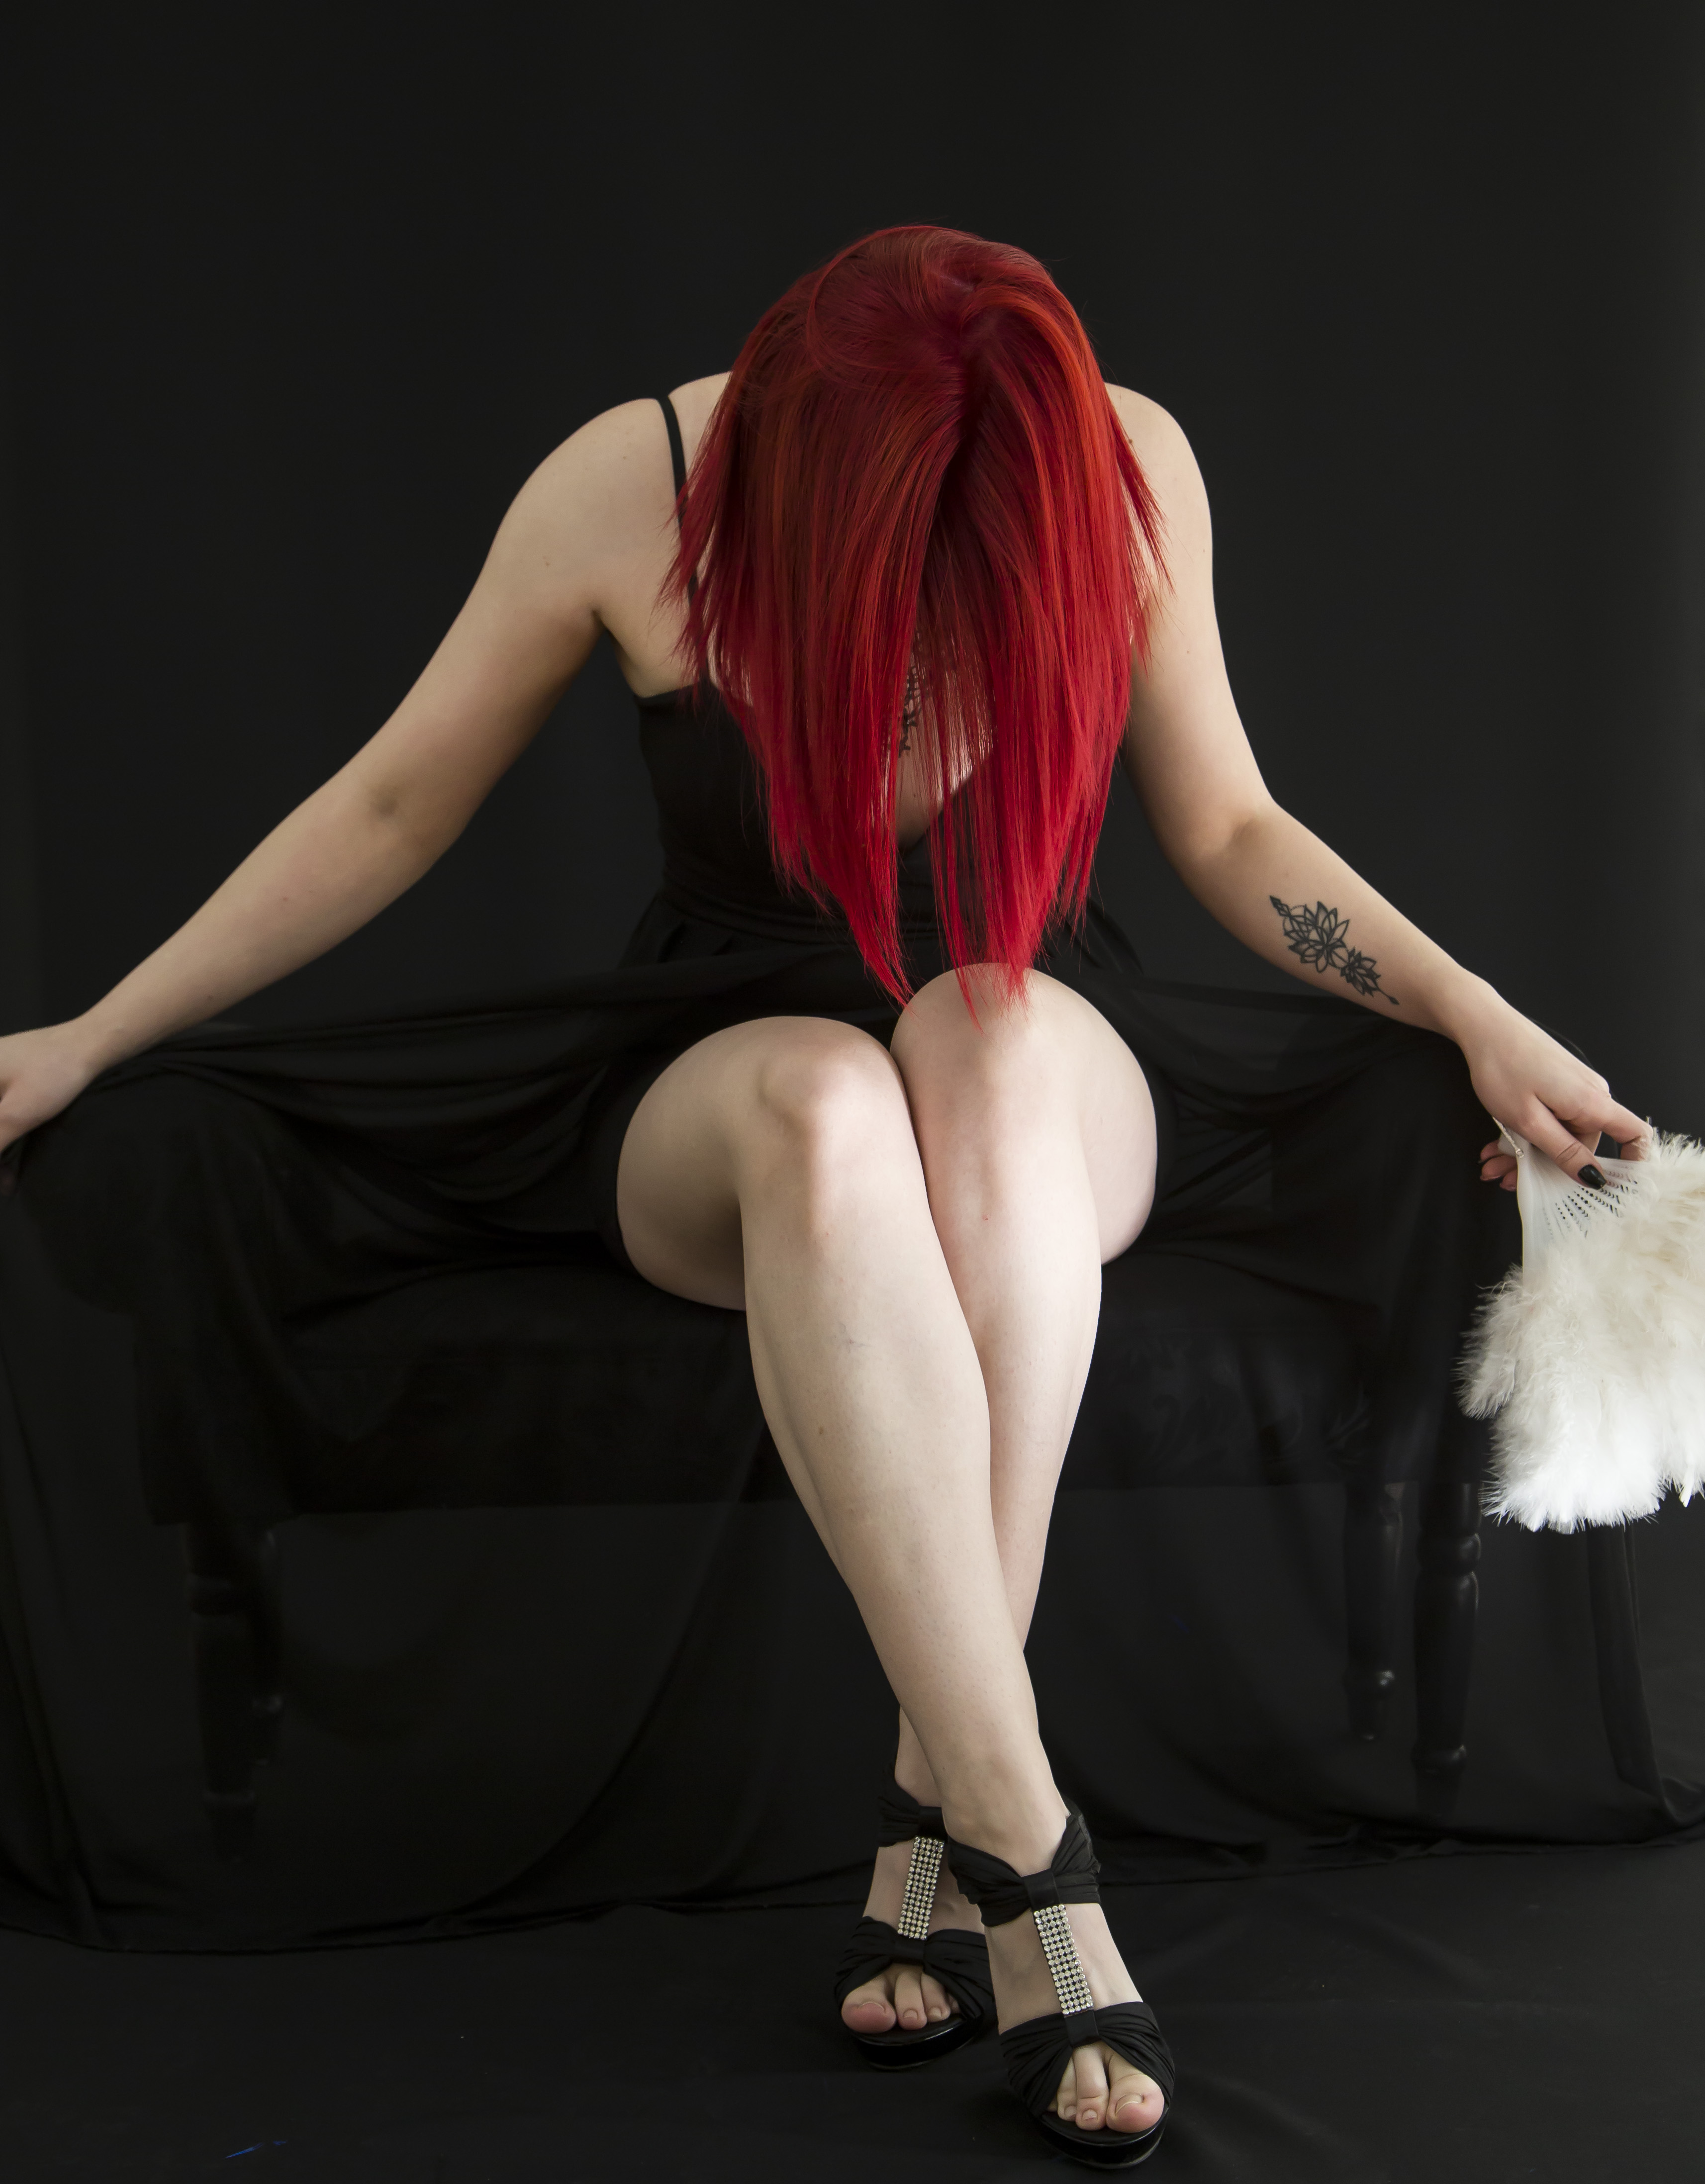
red, black women, nice, dark, red hair, leg, pink, beauty, skin, human leg, shoulder, joint, footwear, fashion, lip, dress, flesh, model, photo shoot, human body, muscle, photography, shoe, hand, sitting, long hair, thigh, dance, knee, hair coloring, performance, high heels, costume